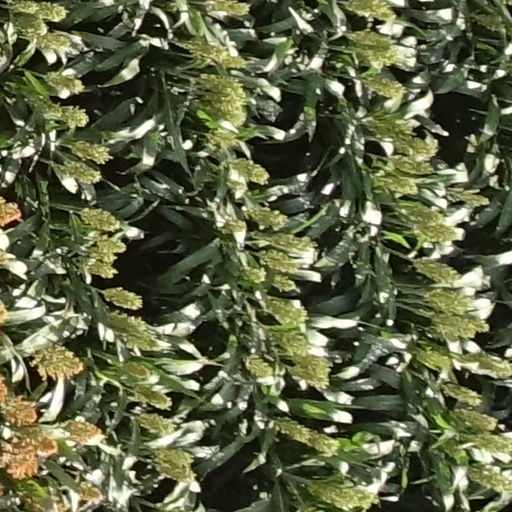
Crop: sorghum